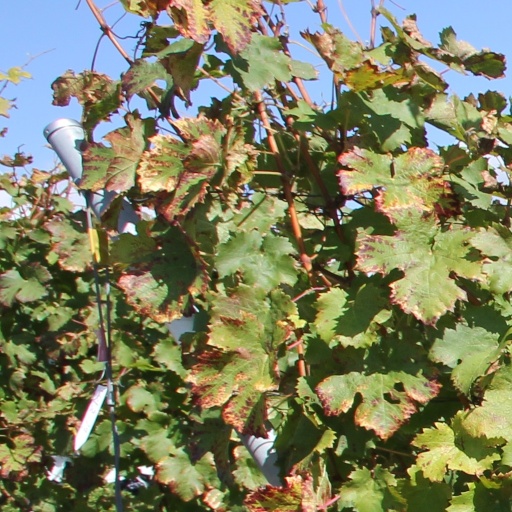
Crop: grape